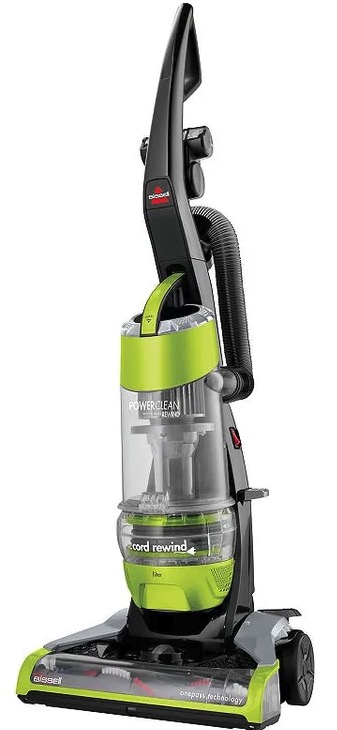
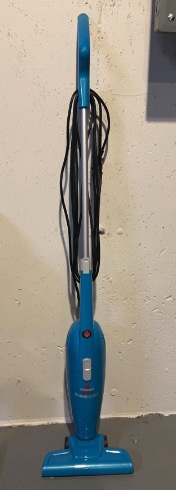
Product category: items_vacuum
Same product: no